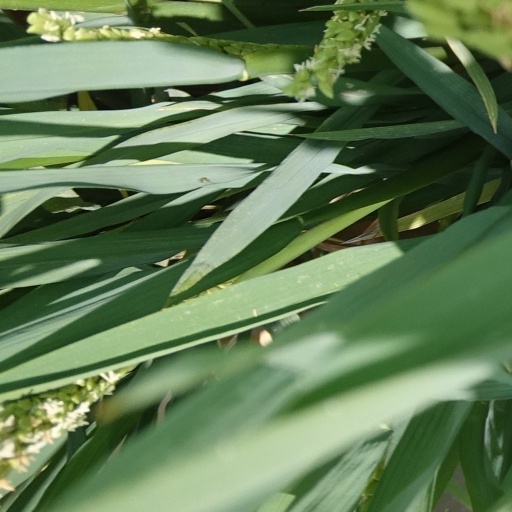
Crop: rice